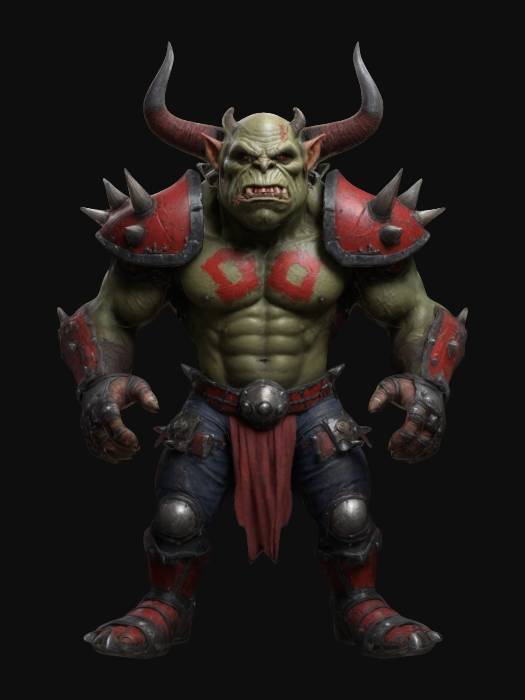
미적 점수 (1~10점): 7